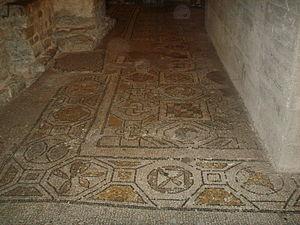
Florence a été fondée pendant l'époque romaine, en 59 av. J.-C., près du fleuve Arno. Elle n'a été qu'une simple bourgade jusqu'au XIIᵉ siècle, début de son essor économique et artistique qui dura jusqu'au XVIᵉ siècle. Florence est également le berceau de la langue italienne moderne, fondée sur l'œuvre de Dante.